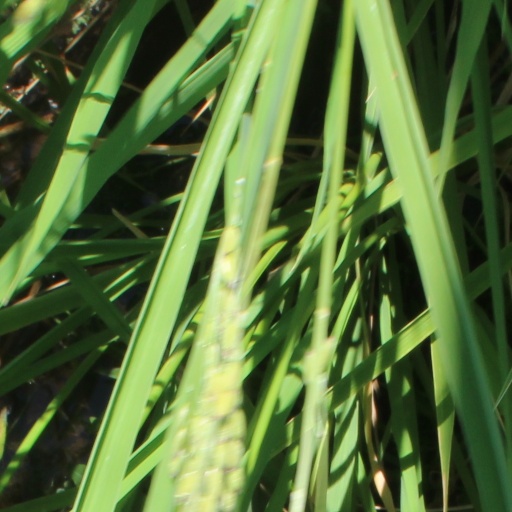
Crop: rice